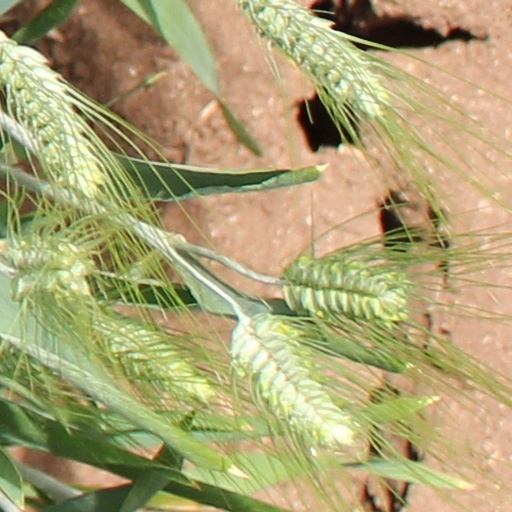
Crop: wheat